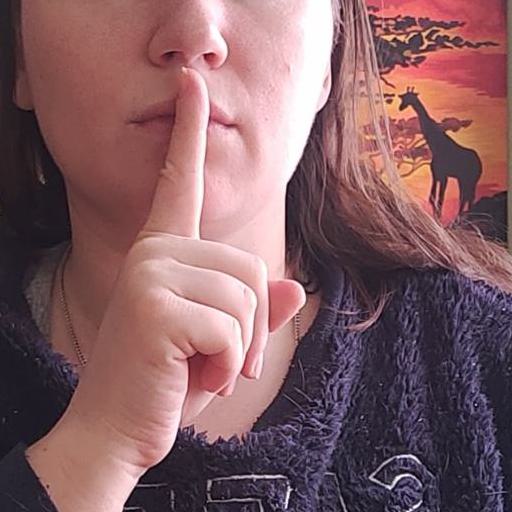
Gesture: mute